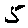
Label: 5